Crolly

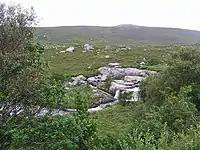
Crolly Waterfall.

The original factory closed in the 1970s. This was a major blow to the local economy. However, in 1993, the popularity of the dolls was recognised and a smaller company was reopened. The Crolly Doll is sold all over the world.